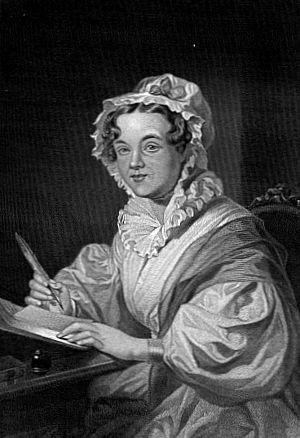
Elizabeth Barrett Browning, née le 6 mars 1806 à Coxhoe Hall, dans le comté de Durham, et morte le 29 juin 1861 à Florence, est une poétesse, essayiste et pamphlétaire anglaise de l'ère victorienne.